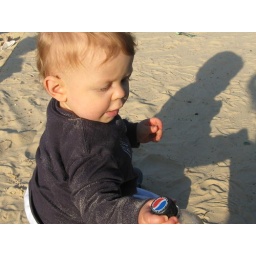
Mati in a big sand box